Paradisbakkerne

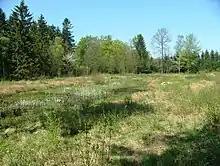
Oksemyr in the Paradisbakkerne

Paradisbakkerne ("hills of paradise"), also Helvedesbakkerne ("hills of hell"), is a group of hills in Denmark, located in the east of the island of Bornholm. It is situated approximately northwest of Nexø. The privately owned area consists of hilly, rocky landscapes with narrow rift valleys lined by almost vertical cliffs, making it popular for nature walks. Typically, the hills rise to a height of above the surroundings in a forested area which also has a number of small lakes and marshes. Midterpilt, above sea level, is one of the highest points. Although much of the area is now wooded, it was once covered with heather and low shrubs, making it suitable for grazing. Paradisbakkerne has a long cultural history, attested by numerous place names with their own legends and stories. These include Slingestenen, Linkisten, Ligstenen, Dybedal, Ravnedal, Majdal, and Gamle Dam.